New York State Route 283

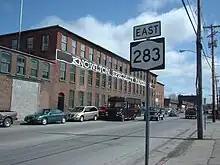
NY 283 eastbound in Watertown

NY 283 begins in downtown Watertown, where it meets US 11, NY 3, and NY 12 at the city's Public Square. The two-lane route departs US 11 and NY 12 at a 45-degree angle and maintains a northeasterly routing through a commercialized part of the city as Factory Street. It parallels the southern bank of the Black River to the eastern edge of the downtown district, where the highway crosses the waterway by way of Sewalls Island and becomes known as Pearl Street. On the opposite riverbank, NY 283 serves another brief stretch of businesses before leaving the city limits and entering the town of Pamelia. Here, the line of commercial properties gives way to open, rolling fields as the route heads northeastward across the southern part of the town. The highway serves little more than a handful of isolated homes and businesses before curving slightly northward at the Pamelia–Le Ray town line.